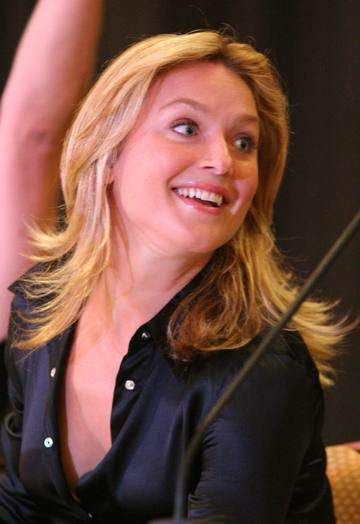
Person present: Yes